Homotopy type theory

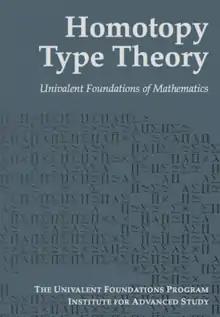
Cover of "Homotopy Type Theory: Univalent Foundations of Mathematics".

In mathematical logic and computer science, homotopy type theory (HoTT) includes various lines of development of intuitionistic type theory, based on the interpretation of types as objects to which the intuition of (abstract) homotopy theory applies.